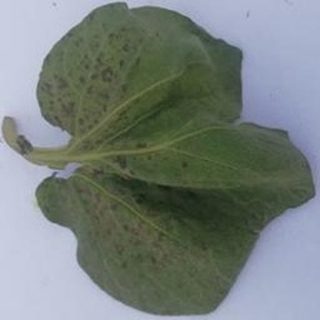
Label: potato_early_blight